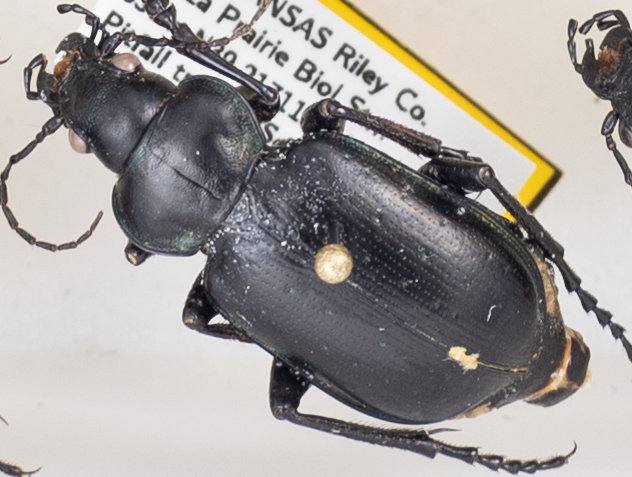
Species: Calosoma affine
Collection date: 2018-09-13
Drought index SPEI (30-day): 1.69
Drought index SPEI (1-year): -0.9
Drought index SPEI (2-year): -0.922